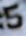
Number: 5